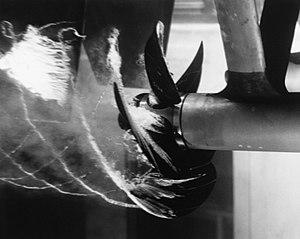
Un écoulement incompressible est un déplacement d'une quantité de fluide dont la masse volumique est considérée comme constante au cours du processus, soit une dérivée particulaire du champ scalaire de masse volumique négligeable. Dans la pratique, on considère généralement que les écoulements liquides sont approximativement incompressibles et, pour les gaz, l'écoulement est considéré incompressible quand il a lieu à un nombre de Mach suffisamment faible.
On appelle cavitation la naissance et l'oscillation radiale de bulles de gaz ou de vapeur dans un liquide soumis à une dépression. Si cette dépression est suffisamment élevée, la pression peut devenir inférieure à la pression de vapeur saturante, et une bulle de vapeur est susceptible de se former.